2015 in the Philippines

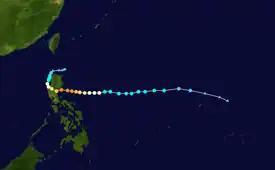
Typhoon Lando's Track

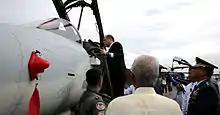
President Benigno Aquino III inspecting a FA-50PH Golden Eagle

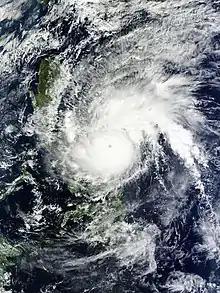
Typhoon Melor (Nona) approaching Samar

On July 17, 2014, the government had already announced at least 18 Philippine holidays for 2015 as declared by virtue of Proclamation No. 831, series of 2014. Note that in the list, holidays in "italics" are "special non-working holidays," those in bold are "regular holidays," and those in non-italics and non-bold are "special holidays for schools."